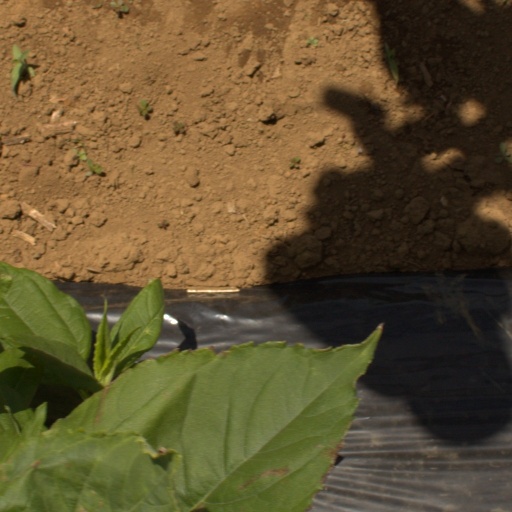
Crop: Jerusalem artichoke